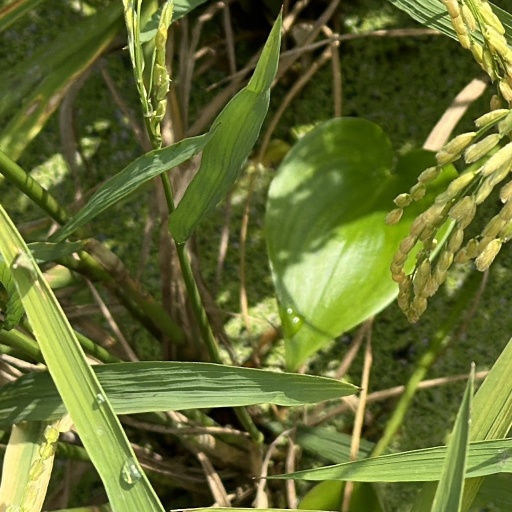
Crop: rice